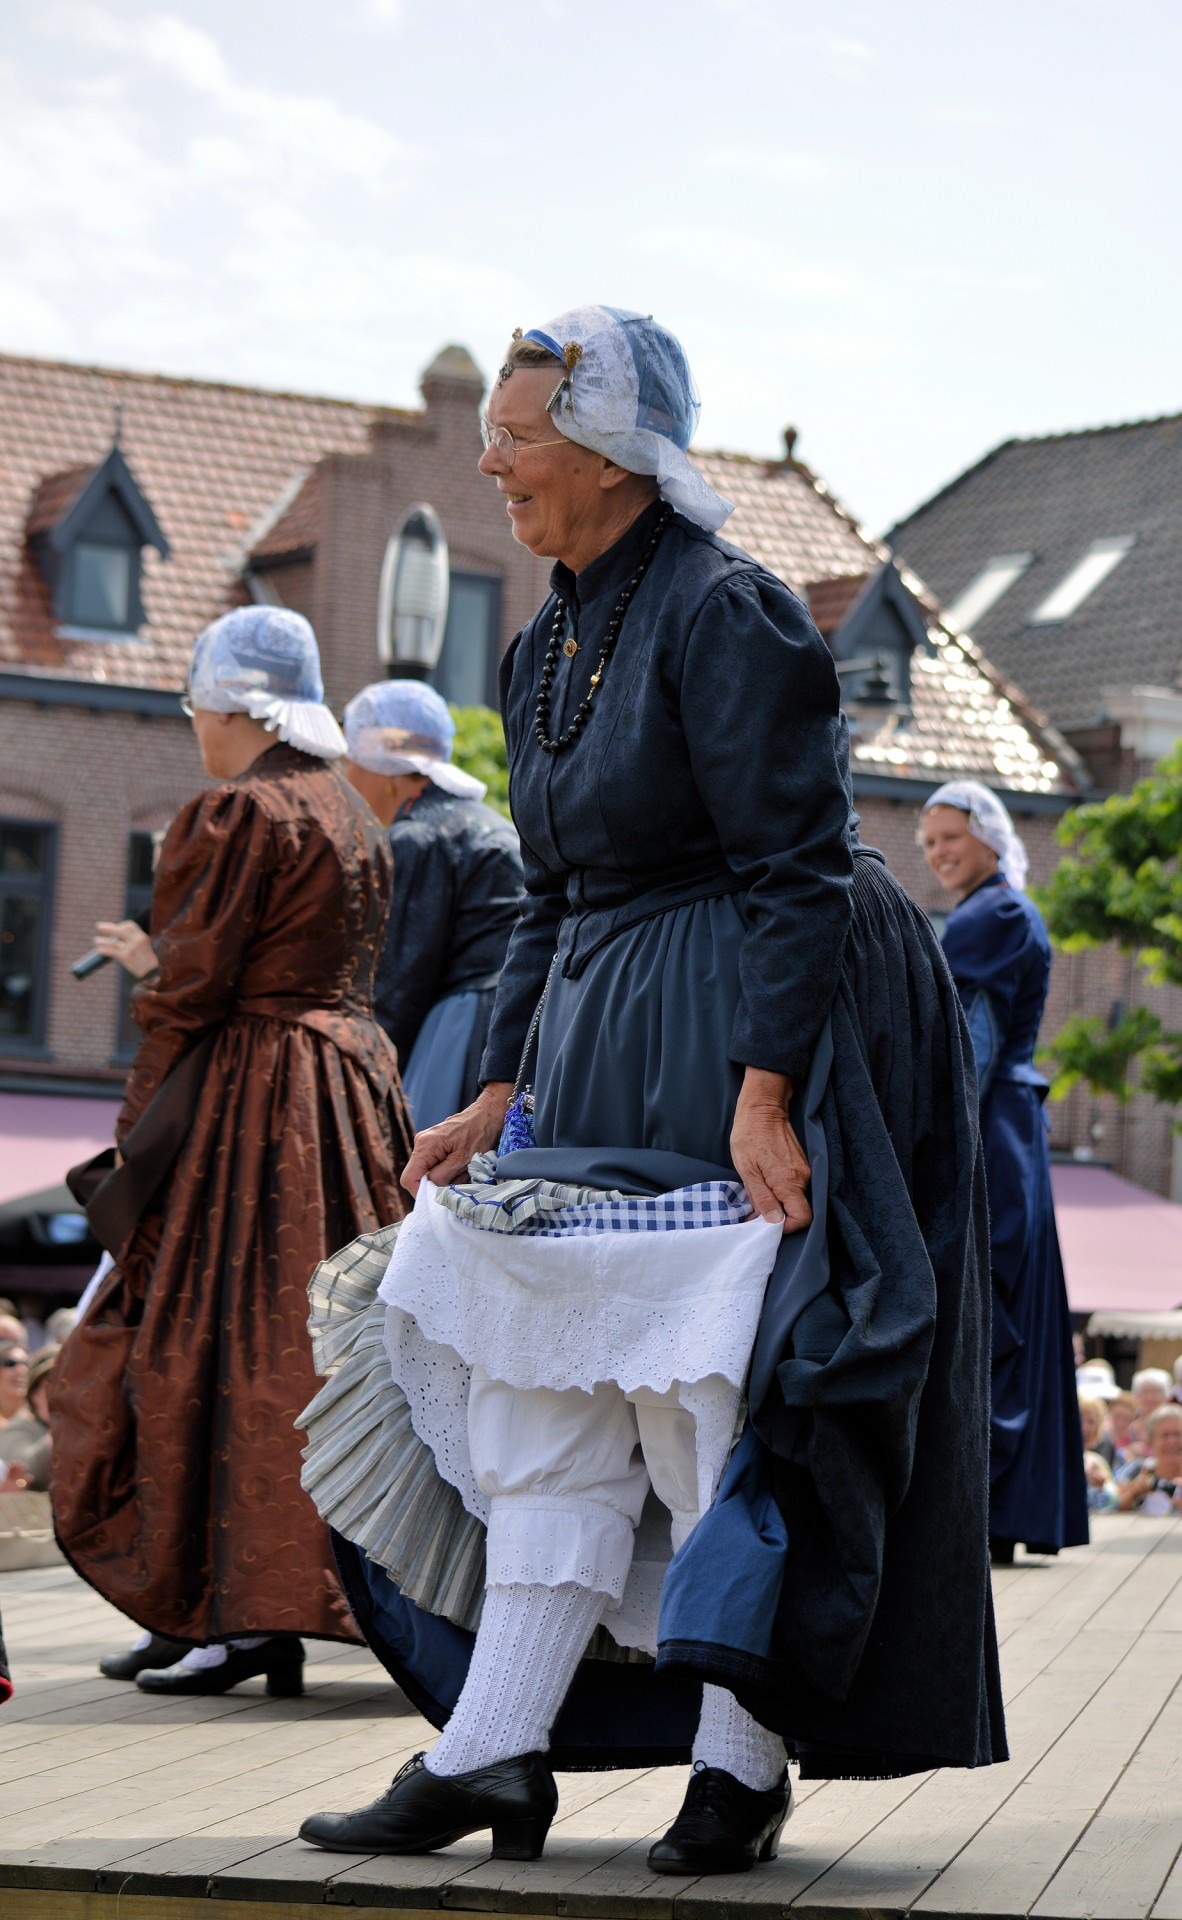
vintage, tourist, celebration, europe, dance, show, artistic, holiday, artist, fashion, performer, clothing, attraction, historic, ethnic, perform, native, theatre, holland, festival, netherlands, stage, dutch, performance, culture, theater, history, handmade, scene, heritage, event, tradition, costume, entertainment, unique, cultural, theatrical, entertainer, folkloric